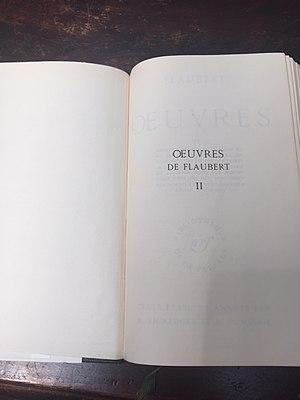
faux-titre d'un de mes livres
Le faux-titre ou avant-titre, également appelé première page de titre, est la première page imprimée d'un livre.